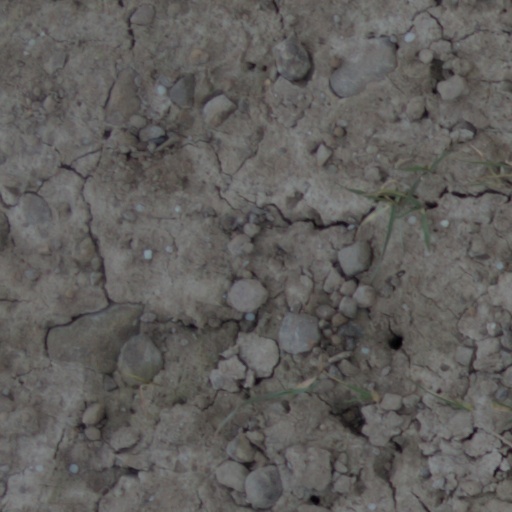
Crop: wheat